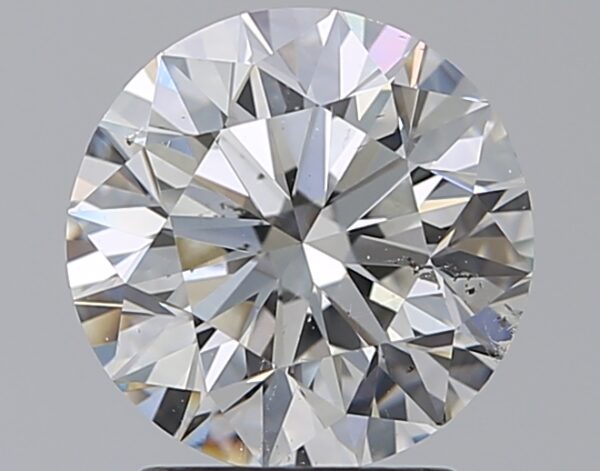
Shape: round
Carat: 2
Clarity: SI1
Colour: G
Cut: EX
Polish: EX
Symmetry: EX
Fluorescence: F
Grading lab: GIA
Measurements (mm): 7.97 x 8.02 x 5.05